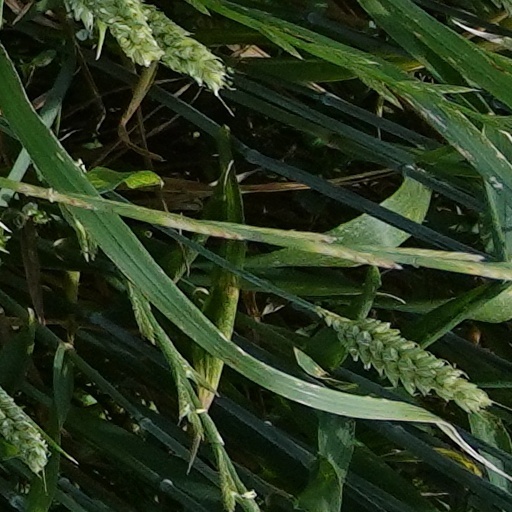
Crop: wheat